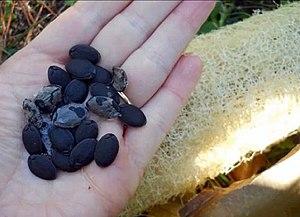
Graines de Luffa aegyptiaca et éponge
La courge éponge est une plante grimpante de la famille des Cucurbitaceae. On trouve cette courge couramment en Orient et sur tous les marchés d'outre-mer.